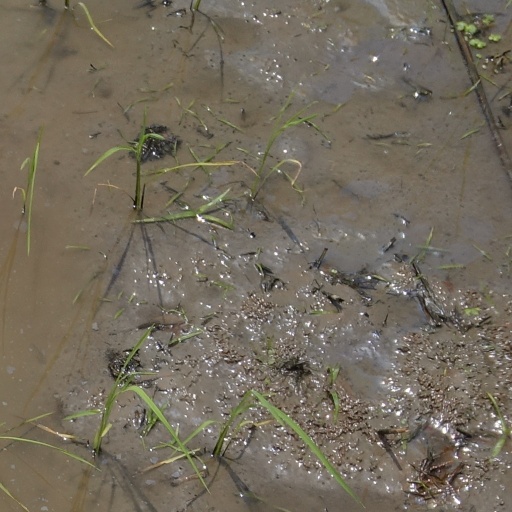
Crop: rice